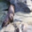
Label: otter